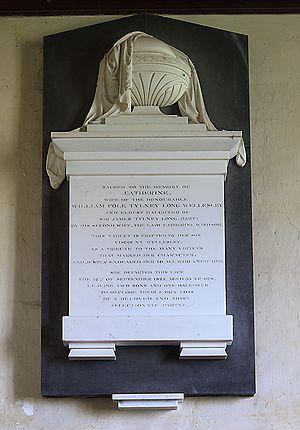
Catherine Tylney-Long est une héritière britannique du XIXᵉ siècle.